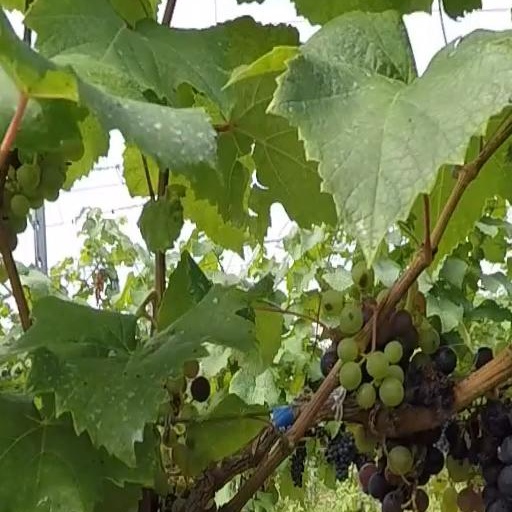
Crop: grape